Liberal arts college

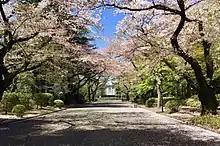
International Christian University in Japan

With the exception of pioneering institutions such as Franklin University Switzerland, established as a Europe-based, US-style liberal arts college in 1969, Saint Louis University Madrid Campus, established in 1967, and Richmond, The American International University in London, established in 1972 only recently have efforts been made to import the American liberal arts college model to Europe.